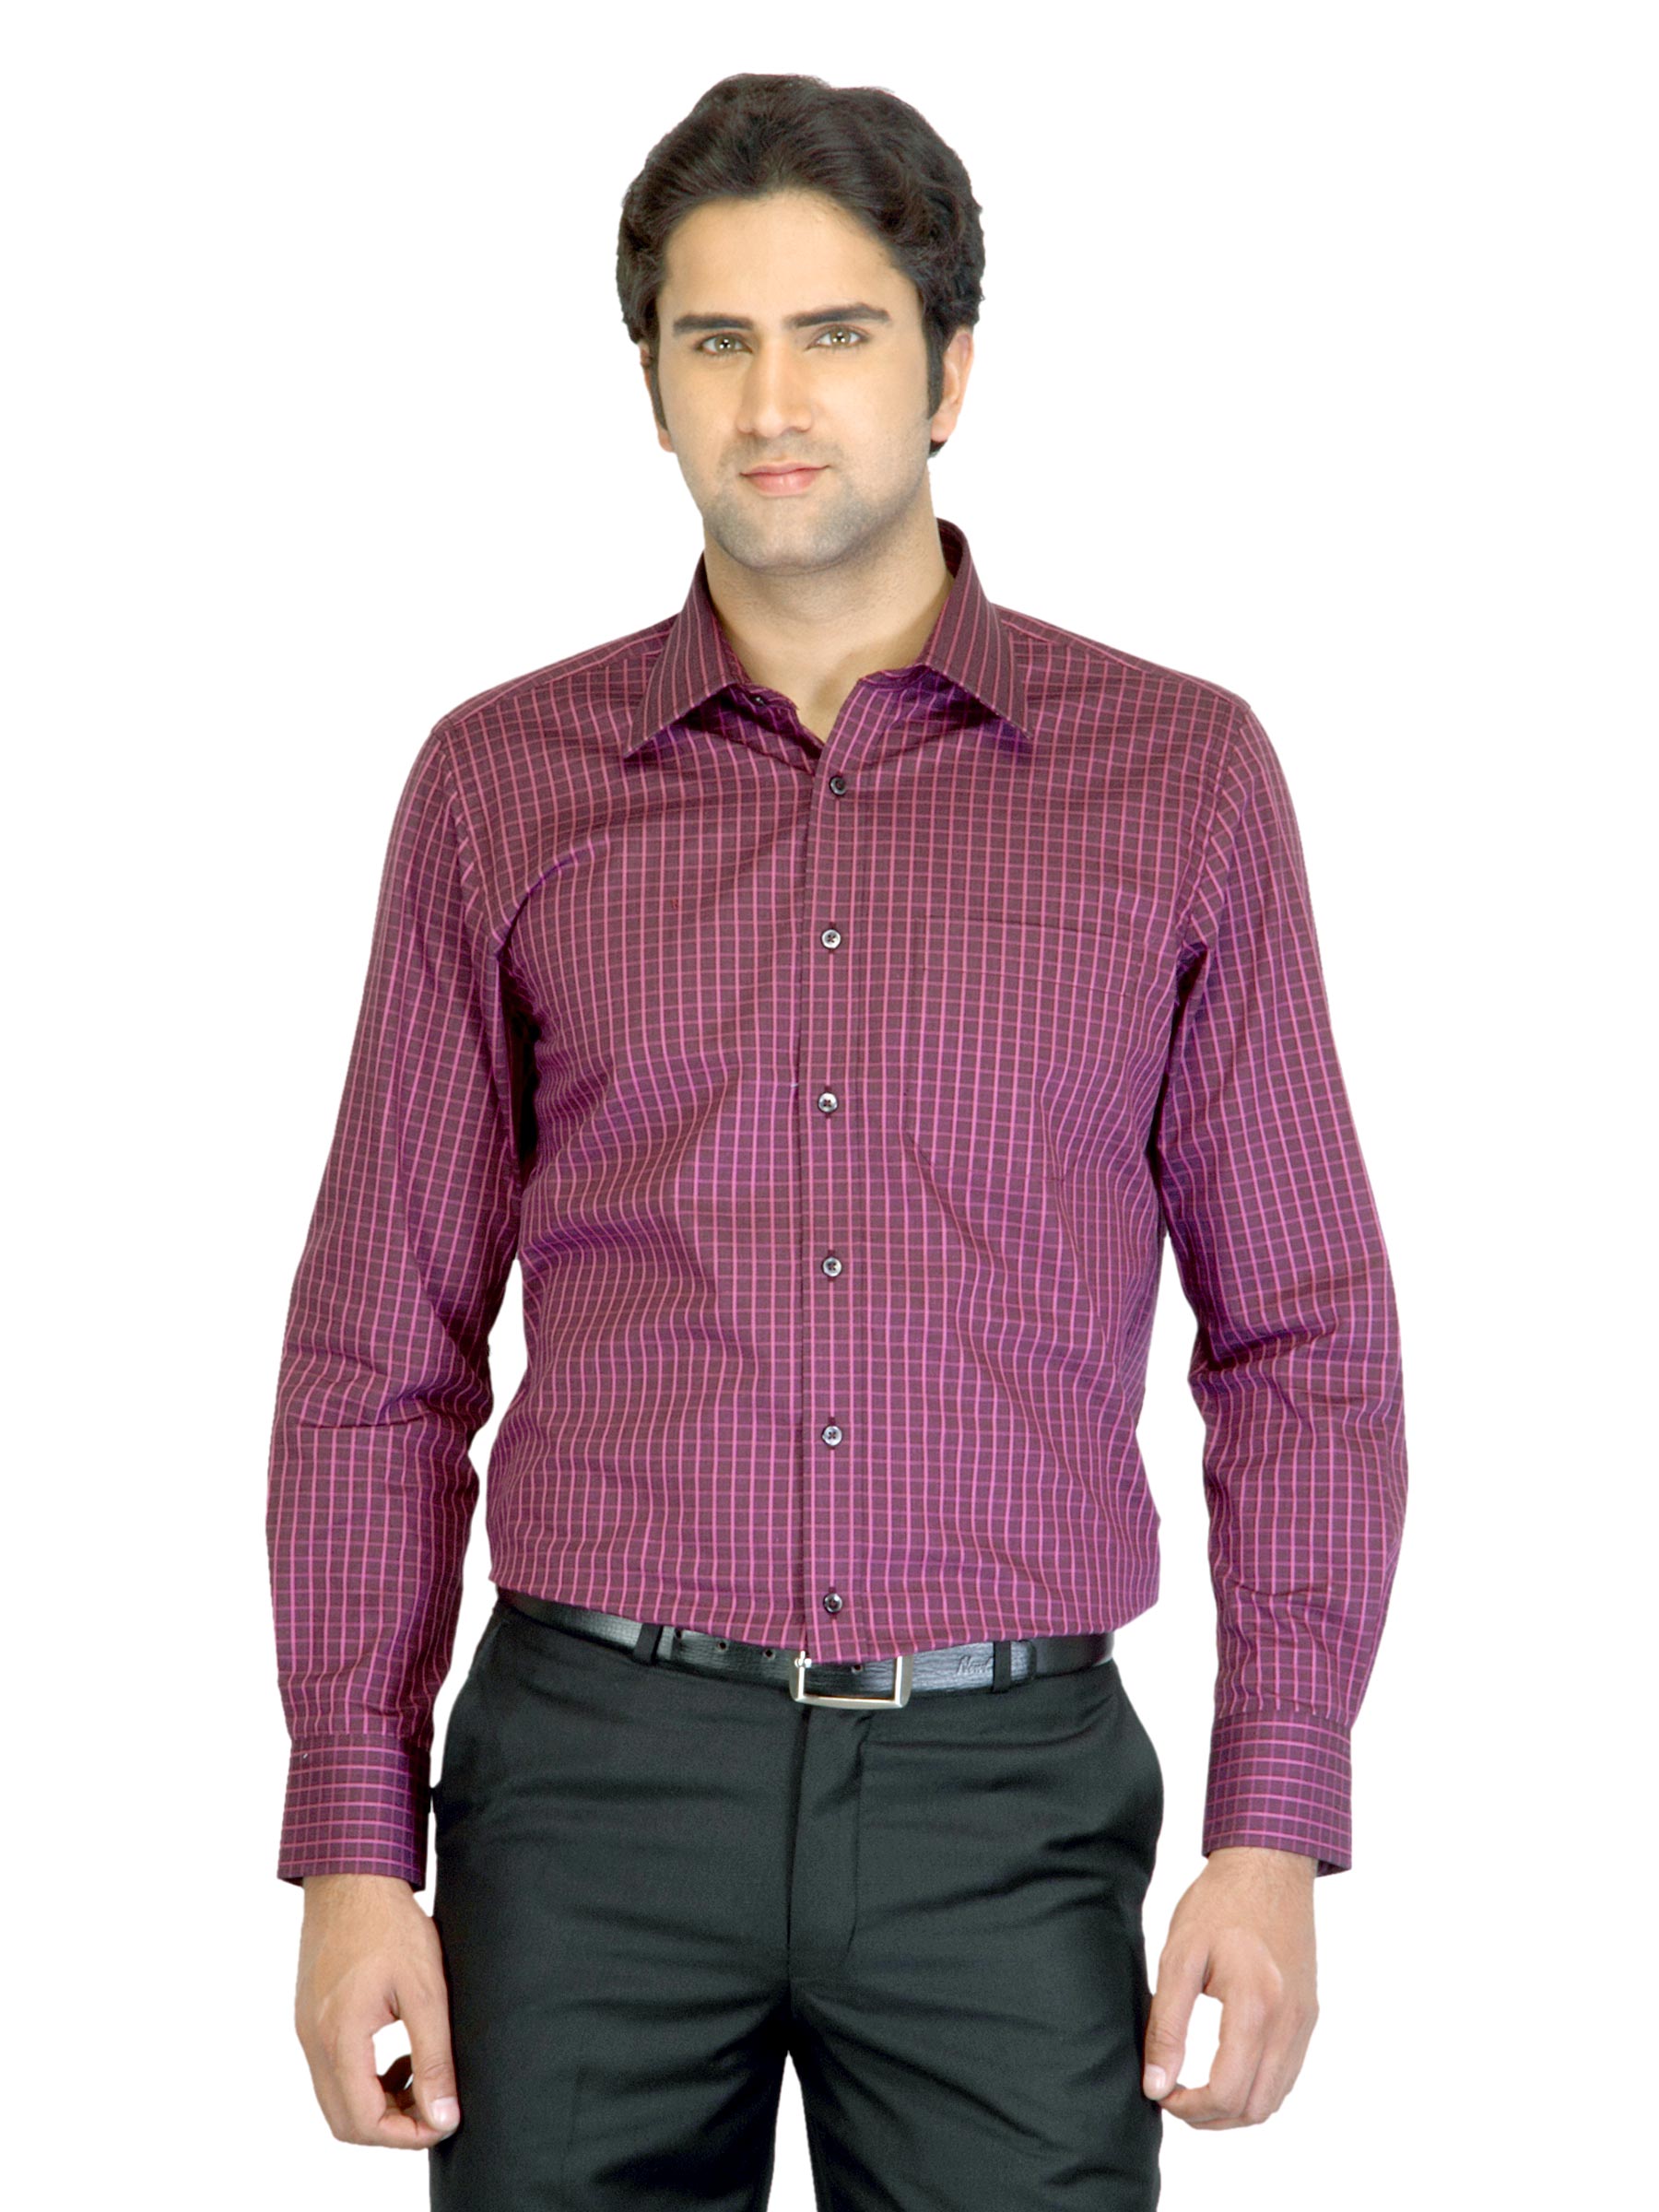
Turtle Men Check Magenta Shirt
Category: Apparel / Topwear / Shirts
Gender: Men
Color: Magenta
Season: Summer 2012
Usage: Formal